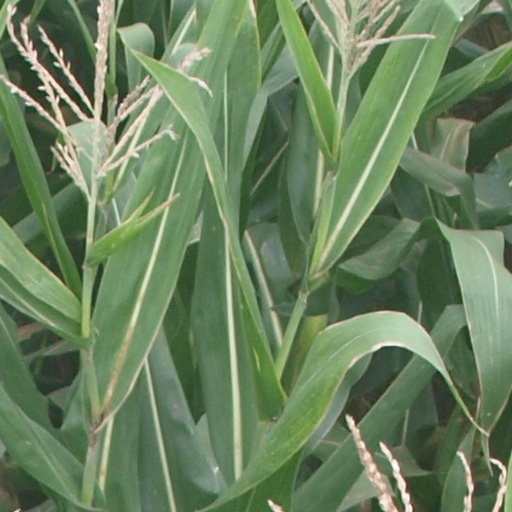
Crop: maize; corn